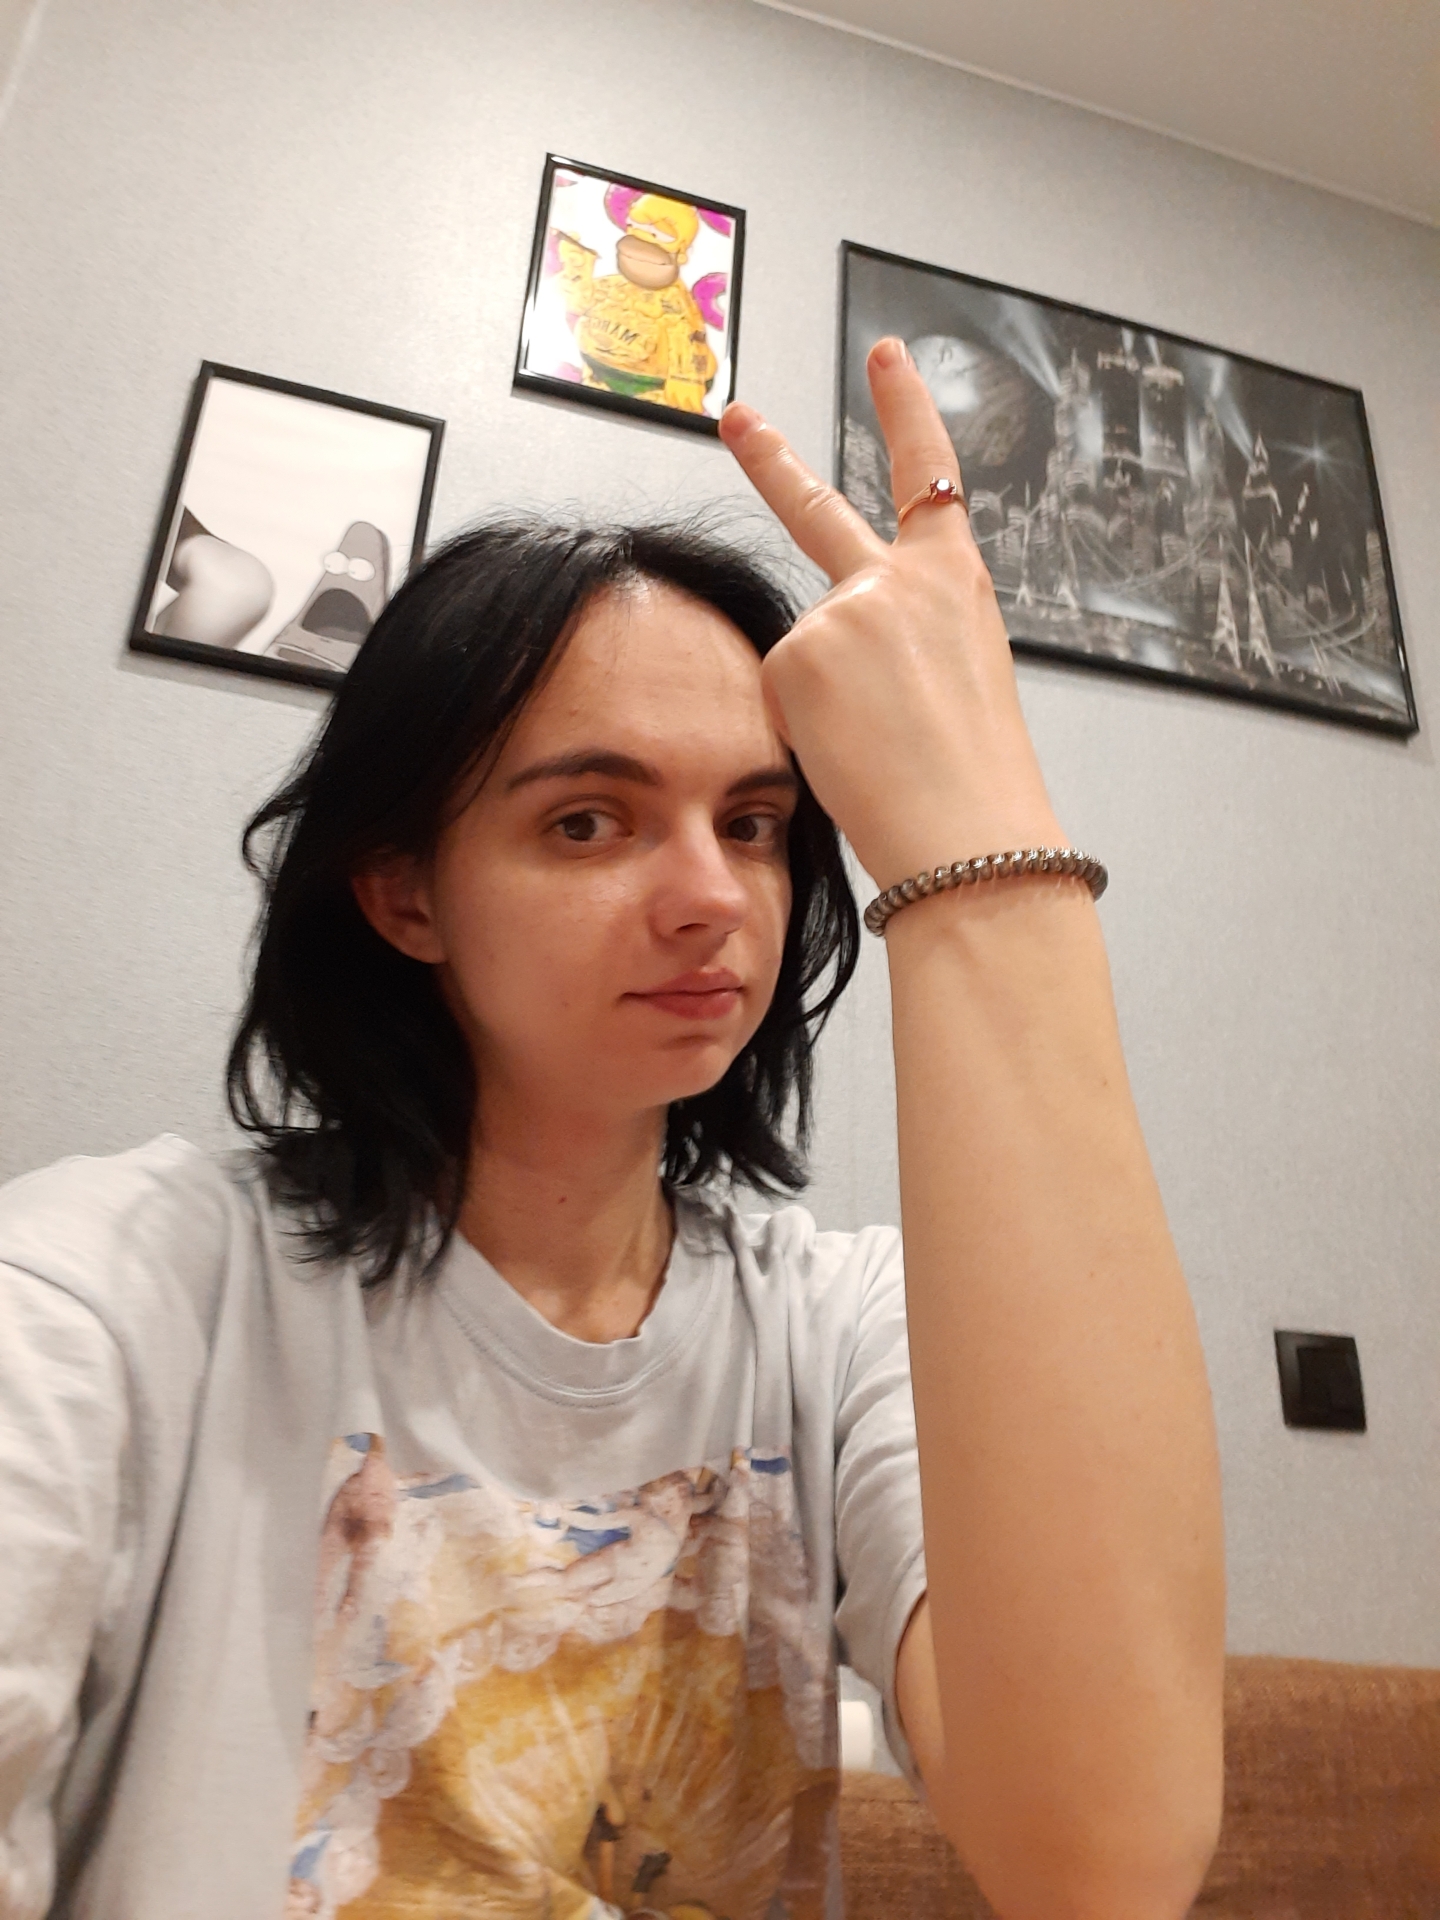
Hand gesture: peace_inverted